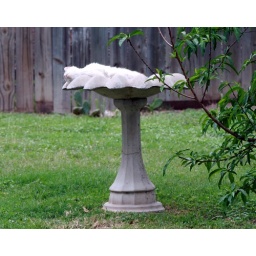
The cat lounging in the bird bath... It's unfair to the birds, but I didn't run him off.